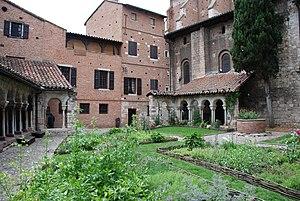
Albi est une commune du Sud-Ouest de la France, chef-lieu du département du Tarn en région Occitanie et le siège de l'archidiocèse d'Albi, Castres et Lavaur.